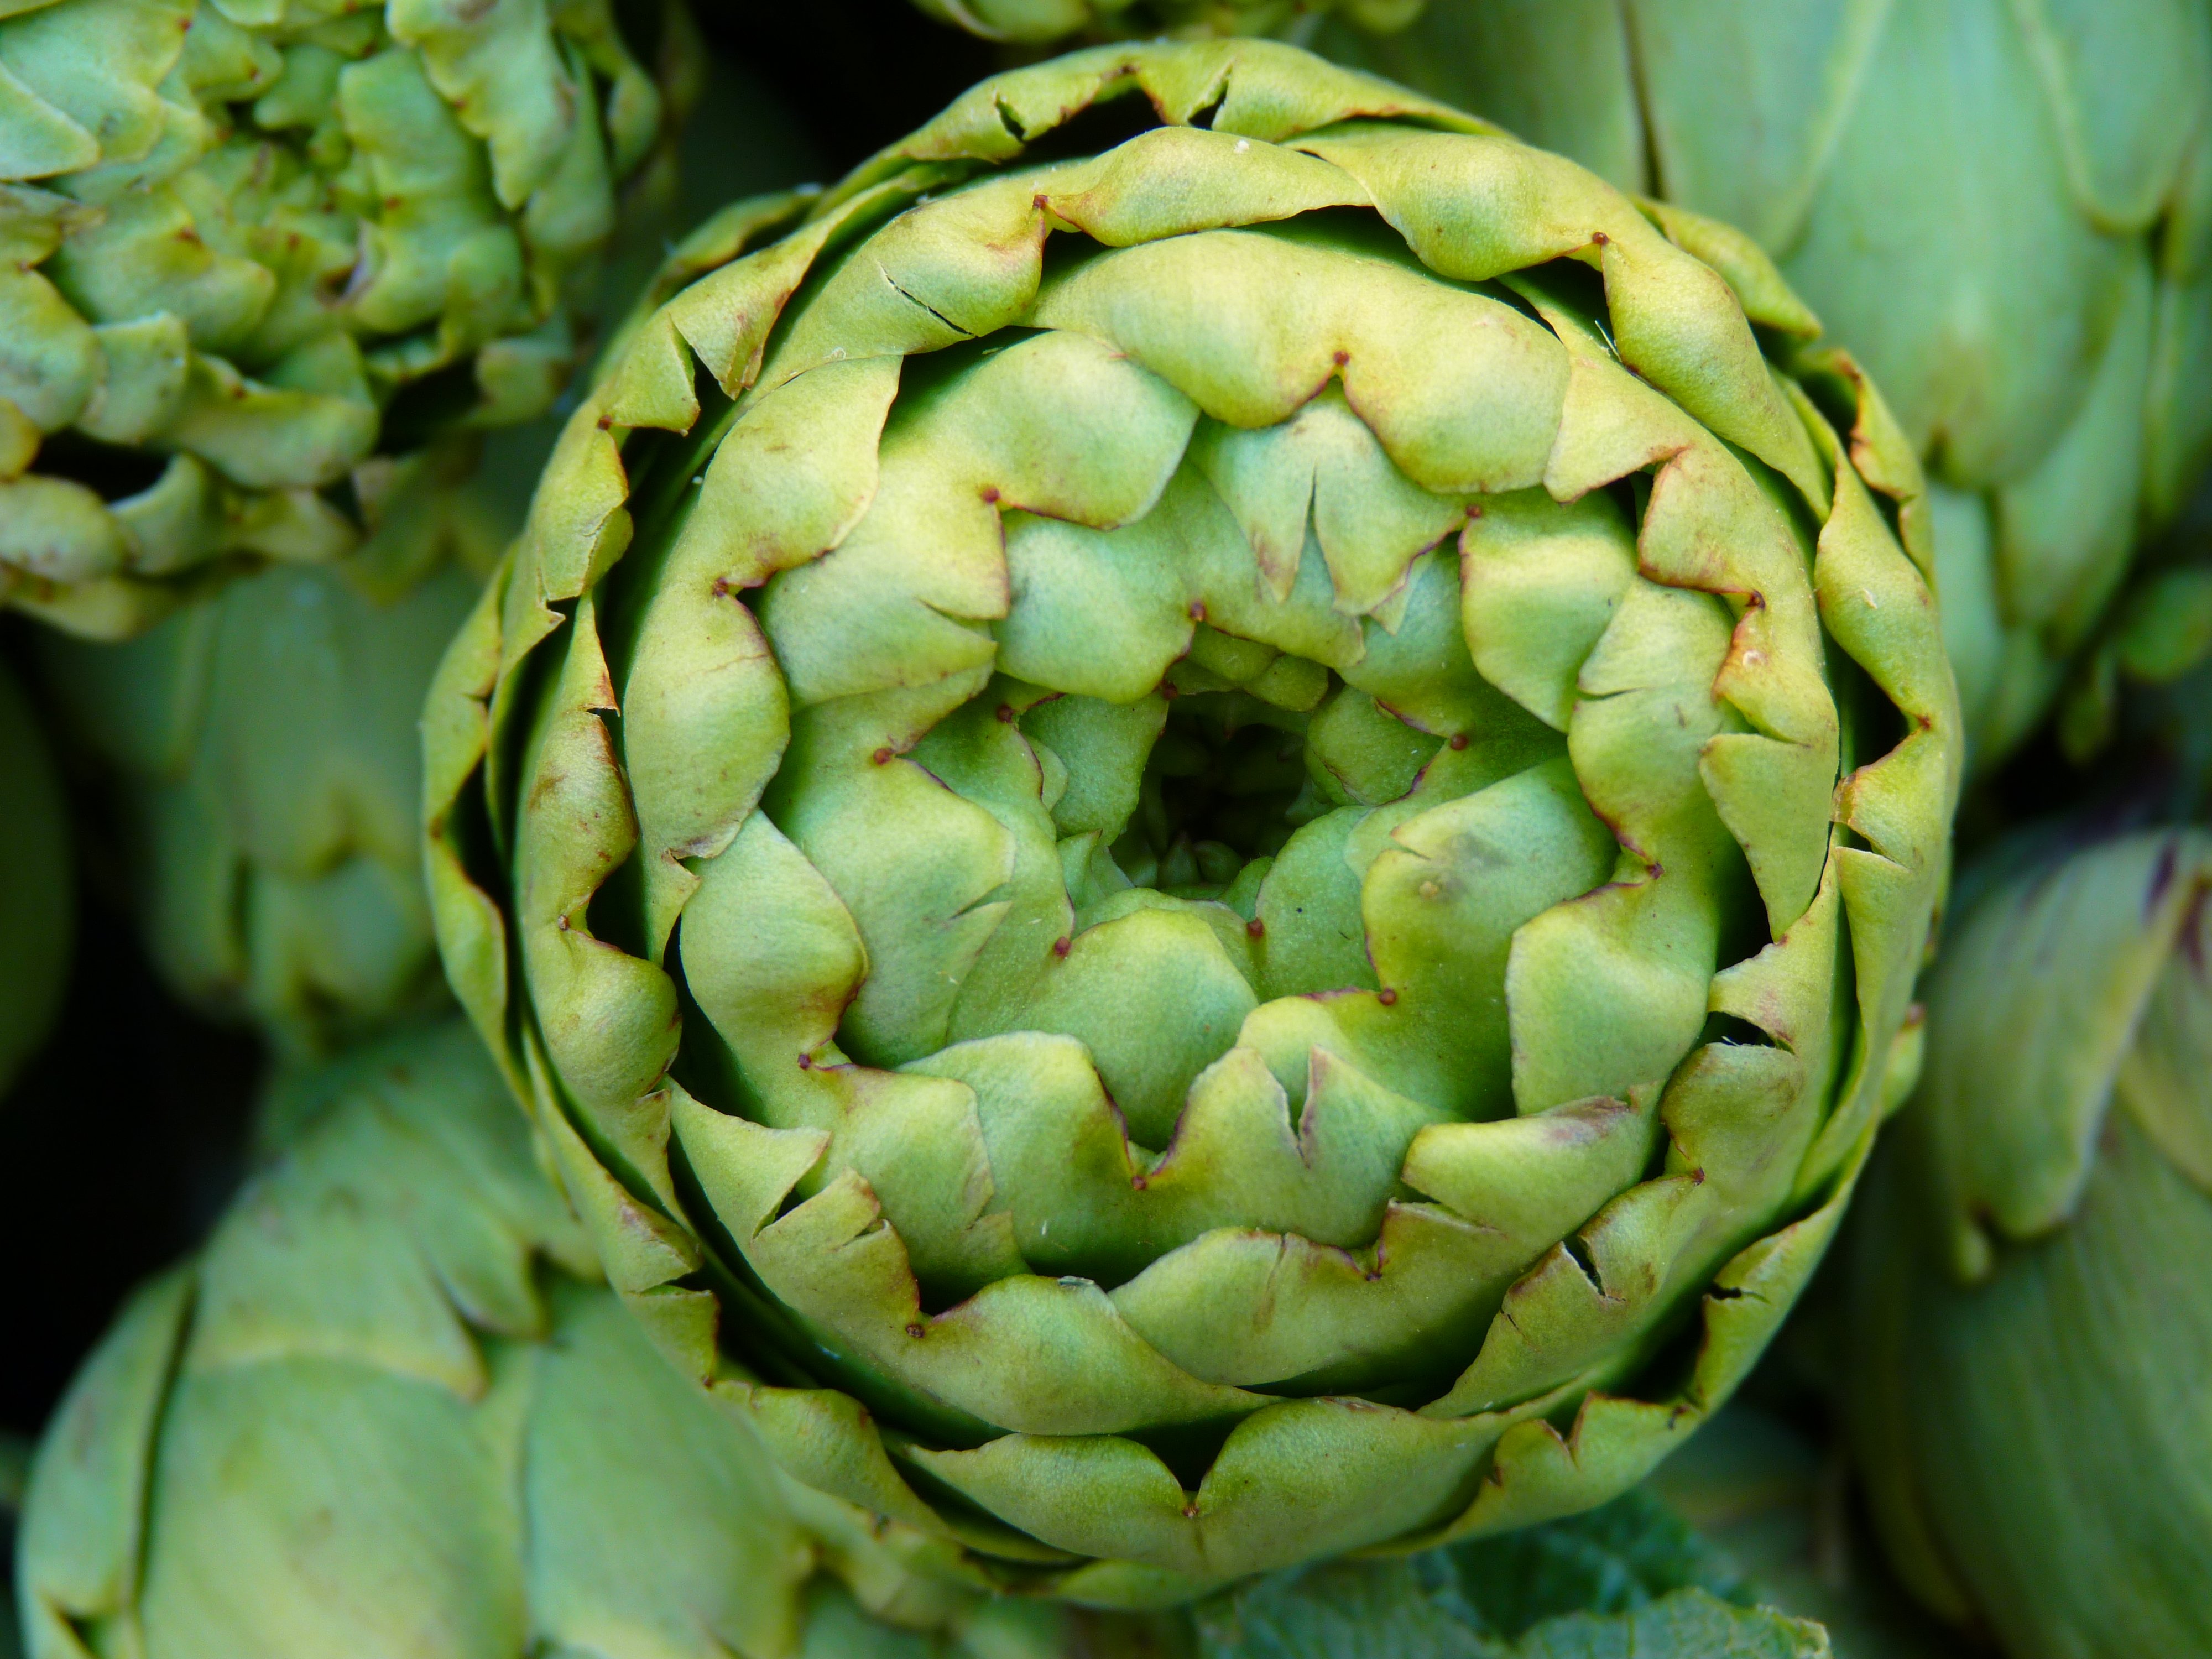
plant, flower, food, green, produce, vegetable, market, botany, flora, artichoke, vegetables, thistle, macro photography, flowering plant, daisy family, asterales, land plant, artichoke thistle